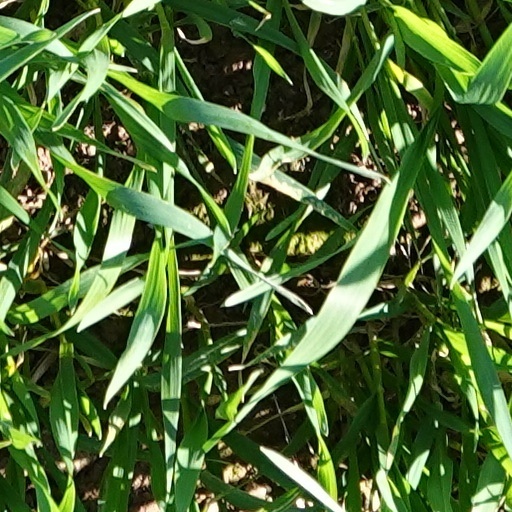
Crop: wheat